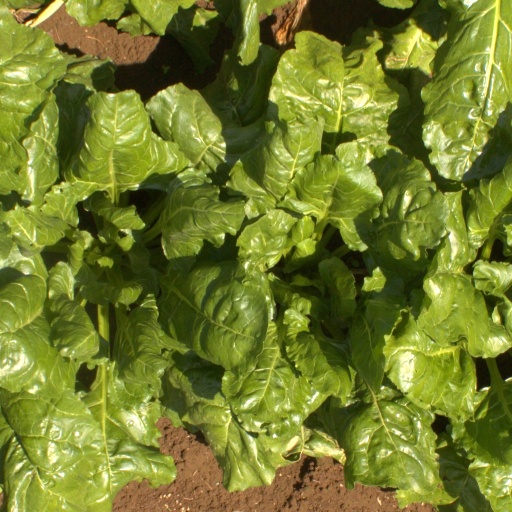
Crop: sugar beet